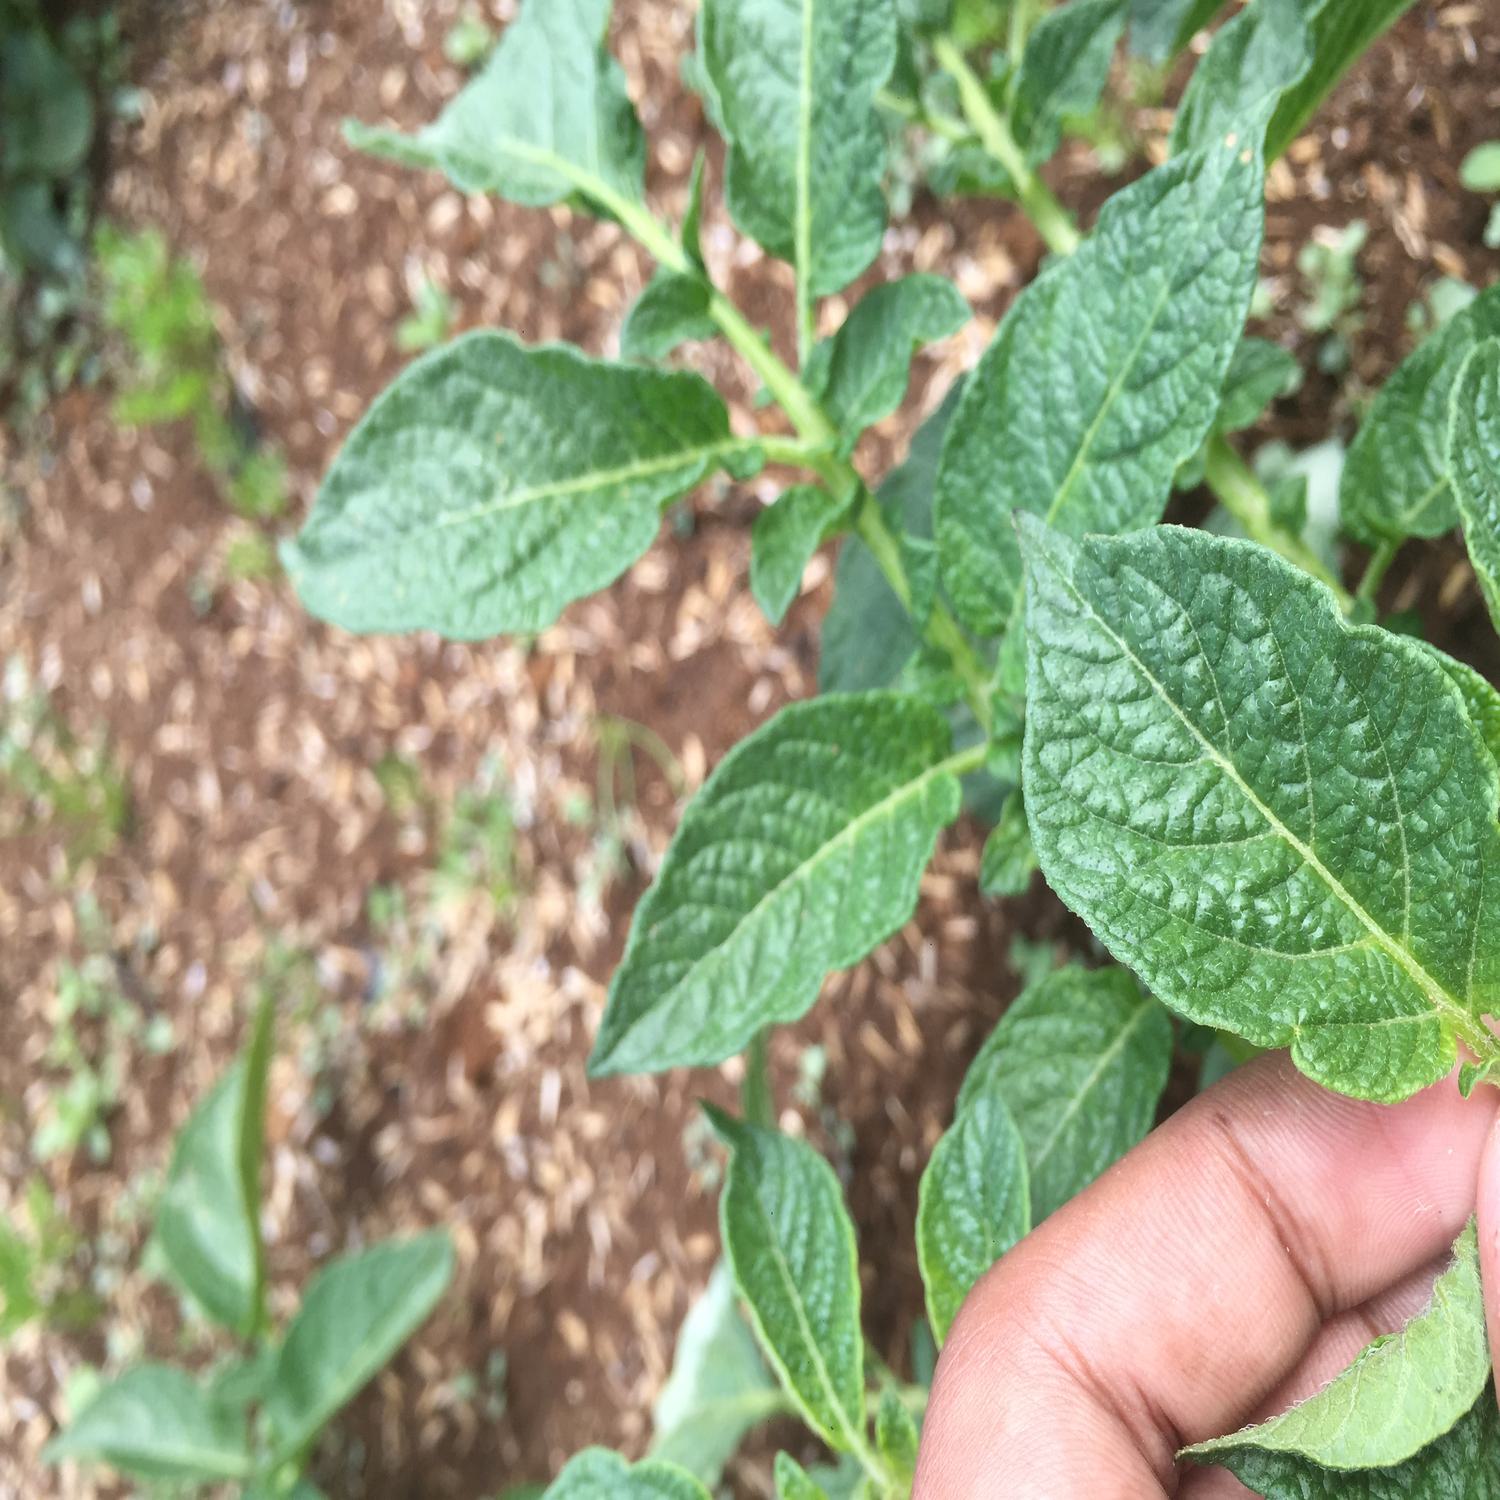
Label: Virus